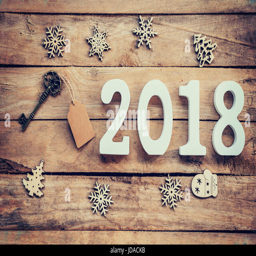
old key with tag and wooden numbers forming the number , for the new year on a rustic wooden background